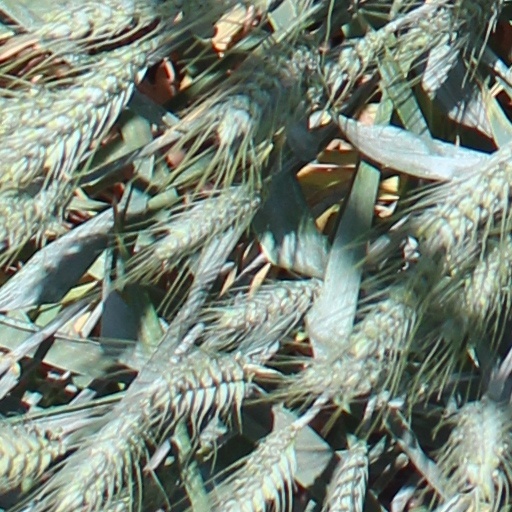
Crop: wheat